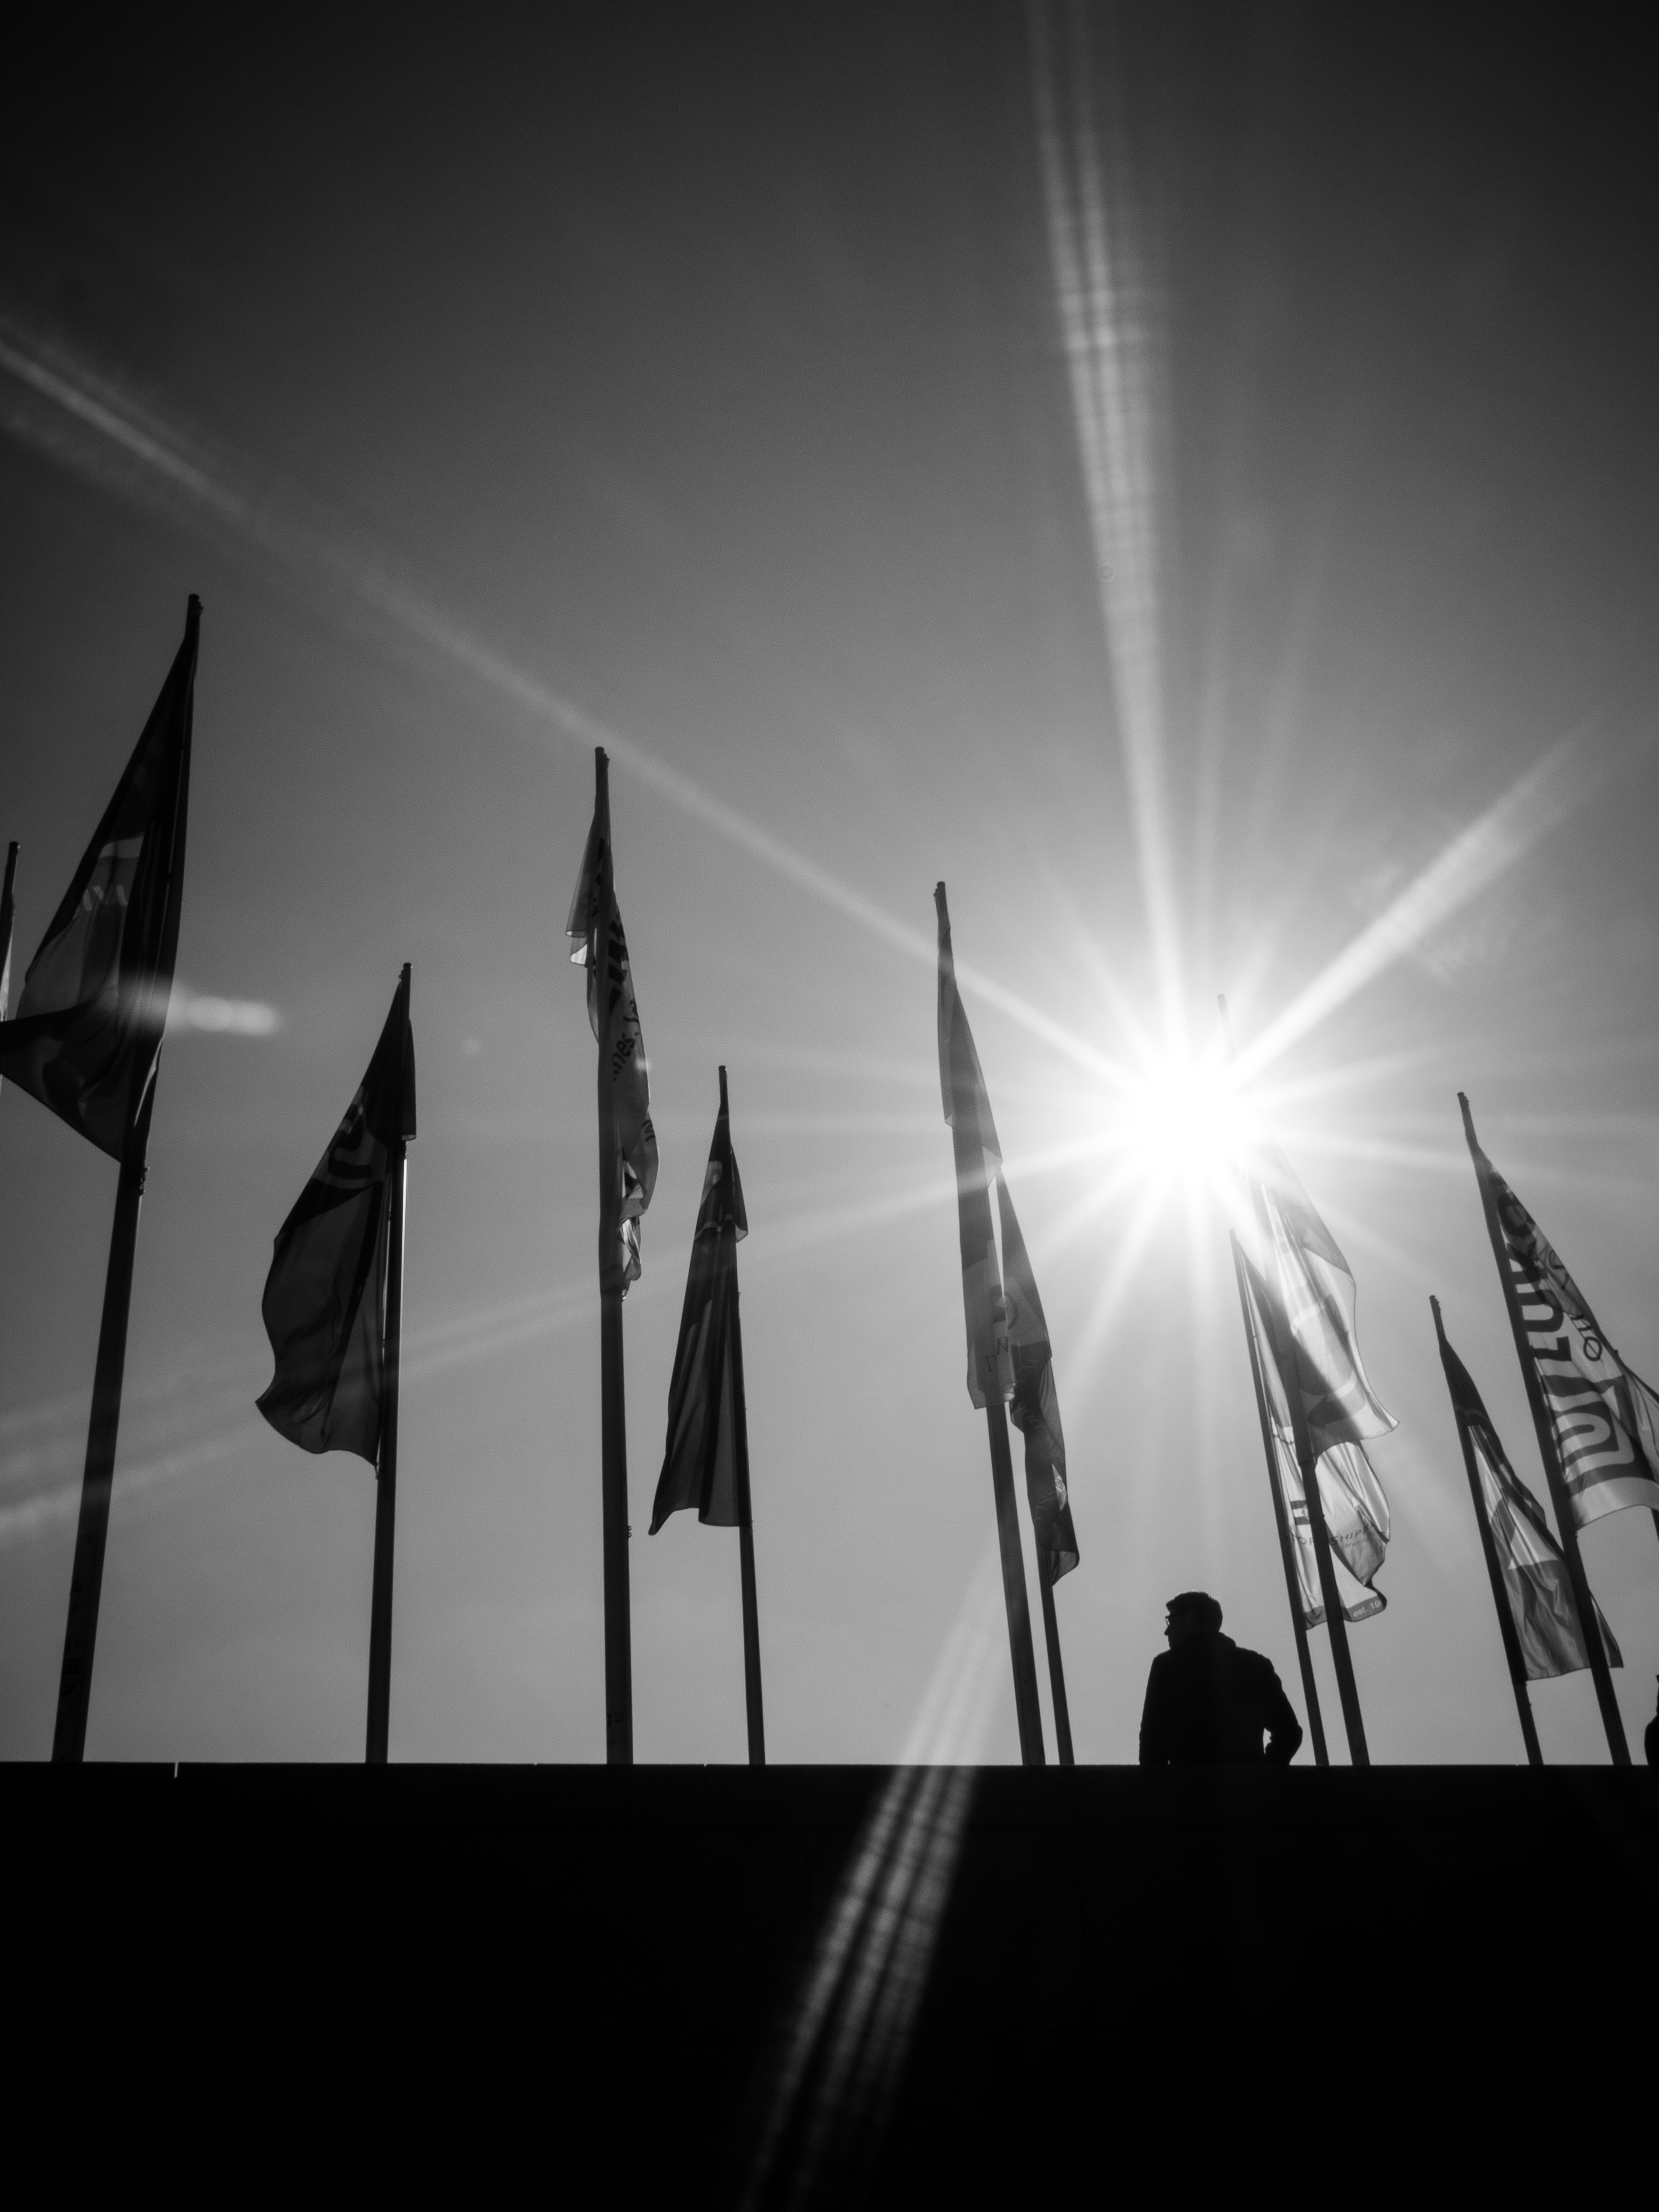
silhouette, light, black and white, white, sunlight, atmosphere, line, shadow, darkness, black, monochrome, symmetry, shape, monochrome photography, atmosphere of earth